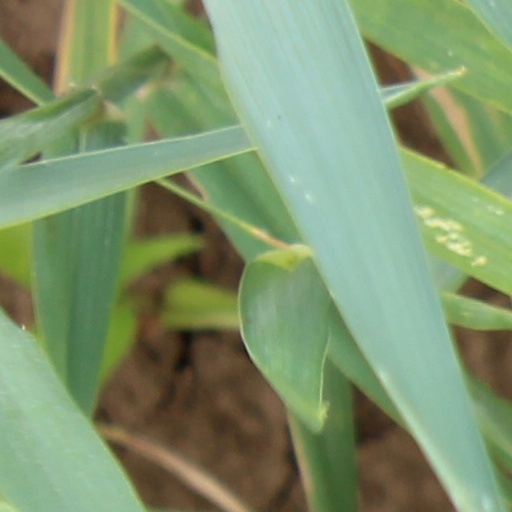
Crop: wheat